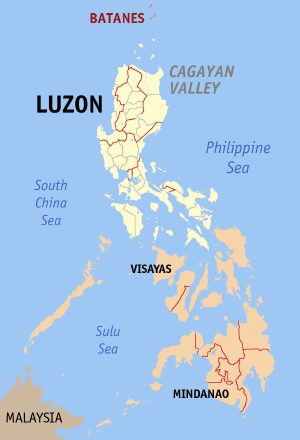
Batanes est la province la plus septentrionale et la plus petite de la république des Philippines tant au point de vue de la population qu'en termes de superficie. La province fait partie de la région de la Vallée de Cagayan et sa capitale provinciale est Basco, municipalité située dans l'île de Batan.